The Ancient Economy

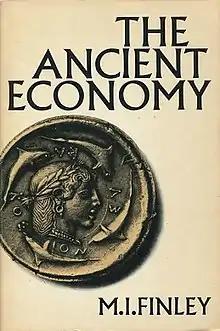
First edition

The Ancient Economy is an influential book about the economic system of classical antiquity written by the classicist Moses I. Finley. It was originally published in 1973 with new editions in 1985 and 1992. Finley interpreted the economy from 1000 BC to AD 500 sociologically rather than through use of economic models (as did Michael Rostovtzeff). Finley viewed the ancient economy as largely a by-product of status, with economic relations being embedded in ancient institutions that are very much unlike those present in modern times.